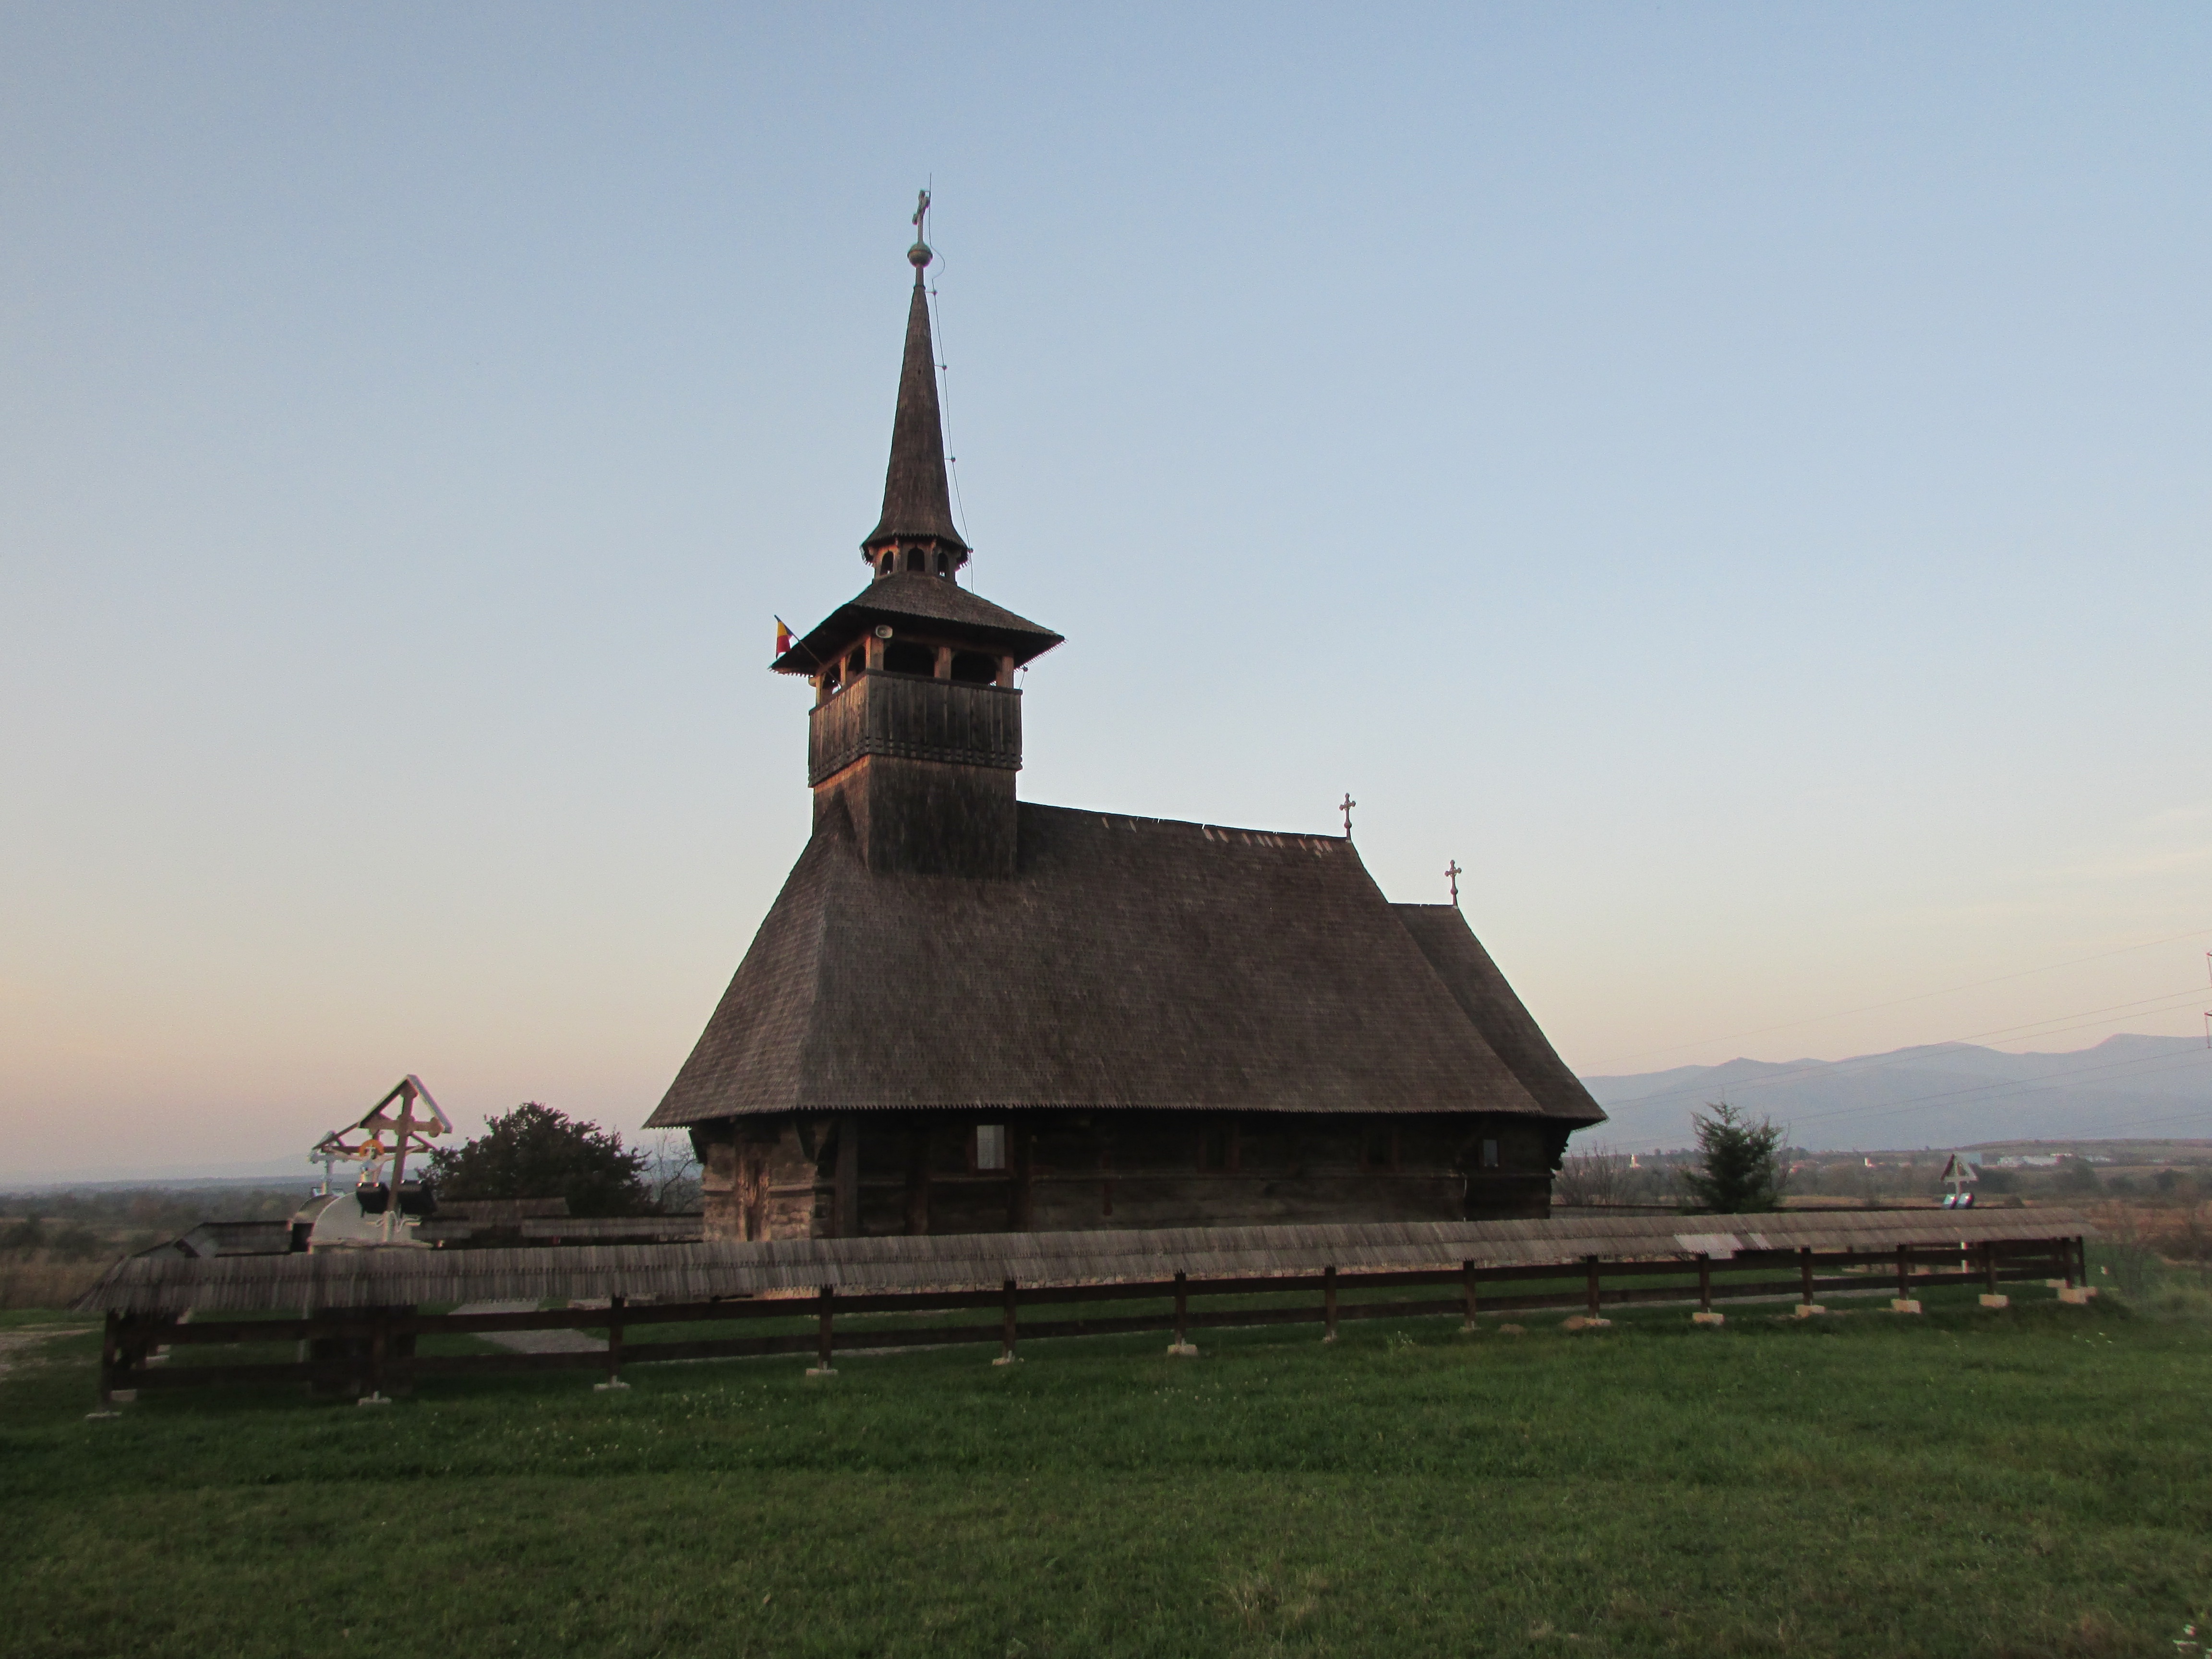
wood, building, old, monument, tower, landmark, church, chapel, place of worship, steeple, orthodox, romania, transylvania